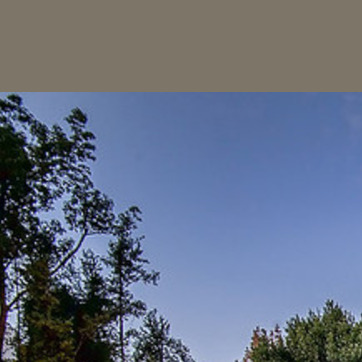
Material: sky